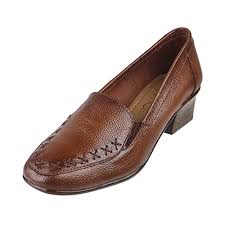
Label: Ballet Flat